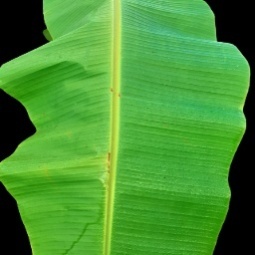
Label: Healthy